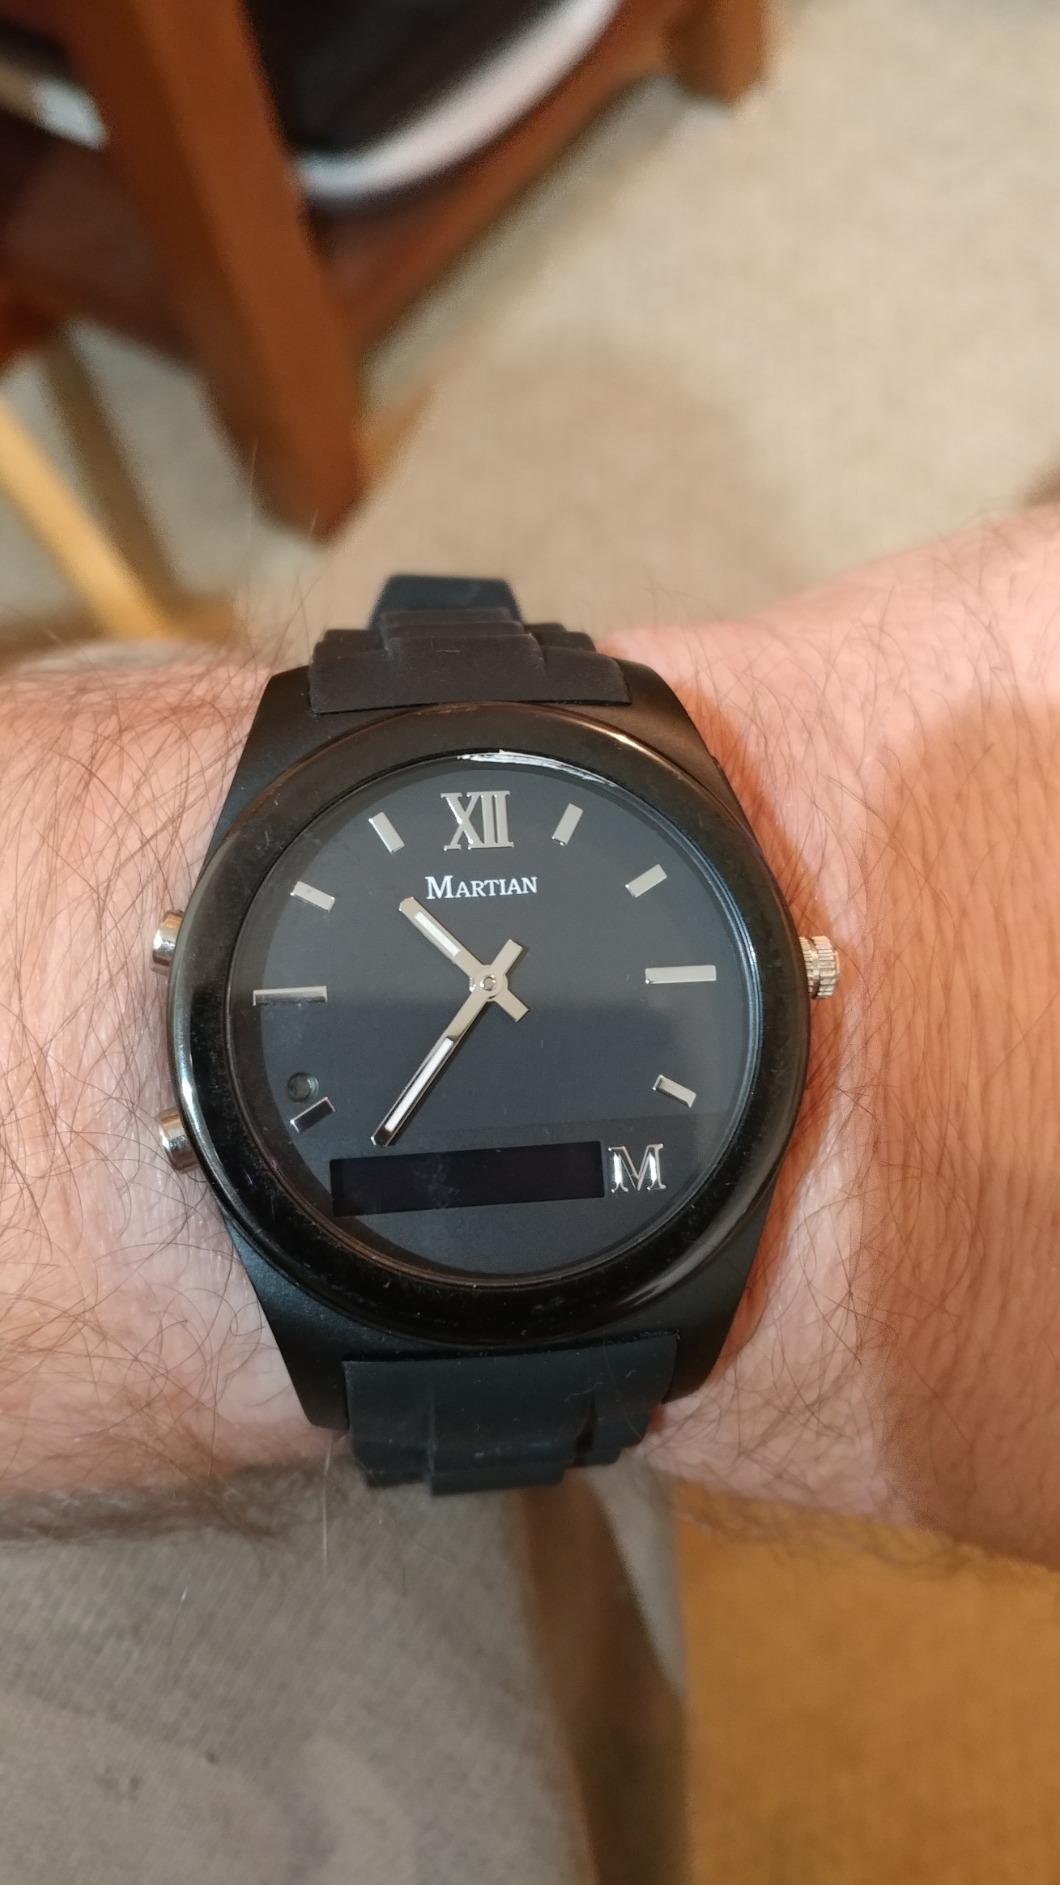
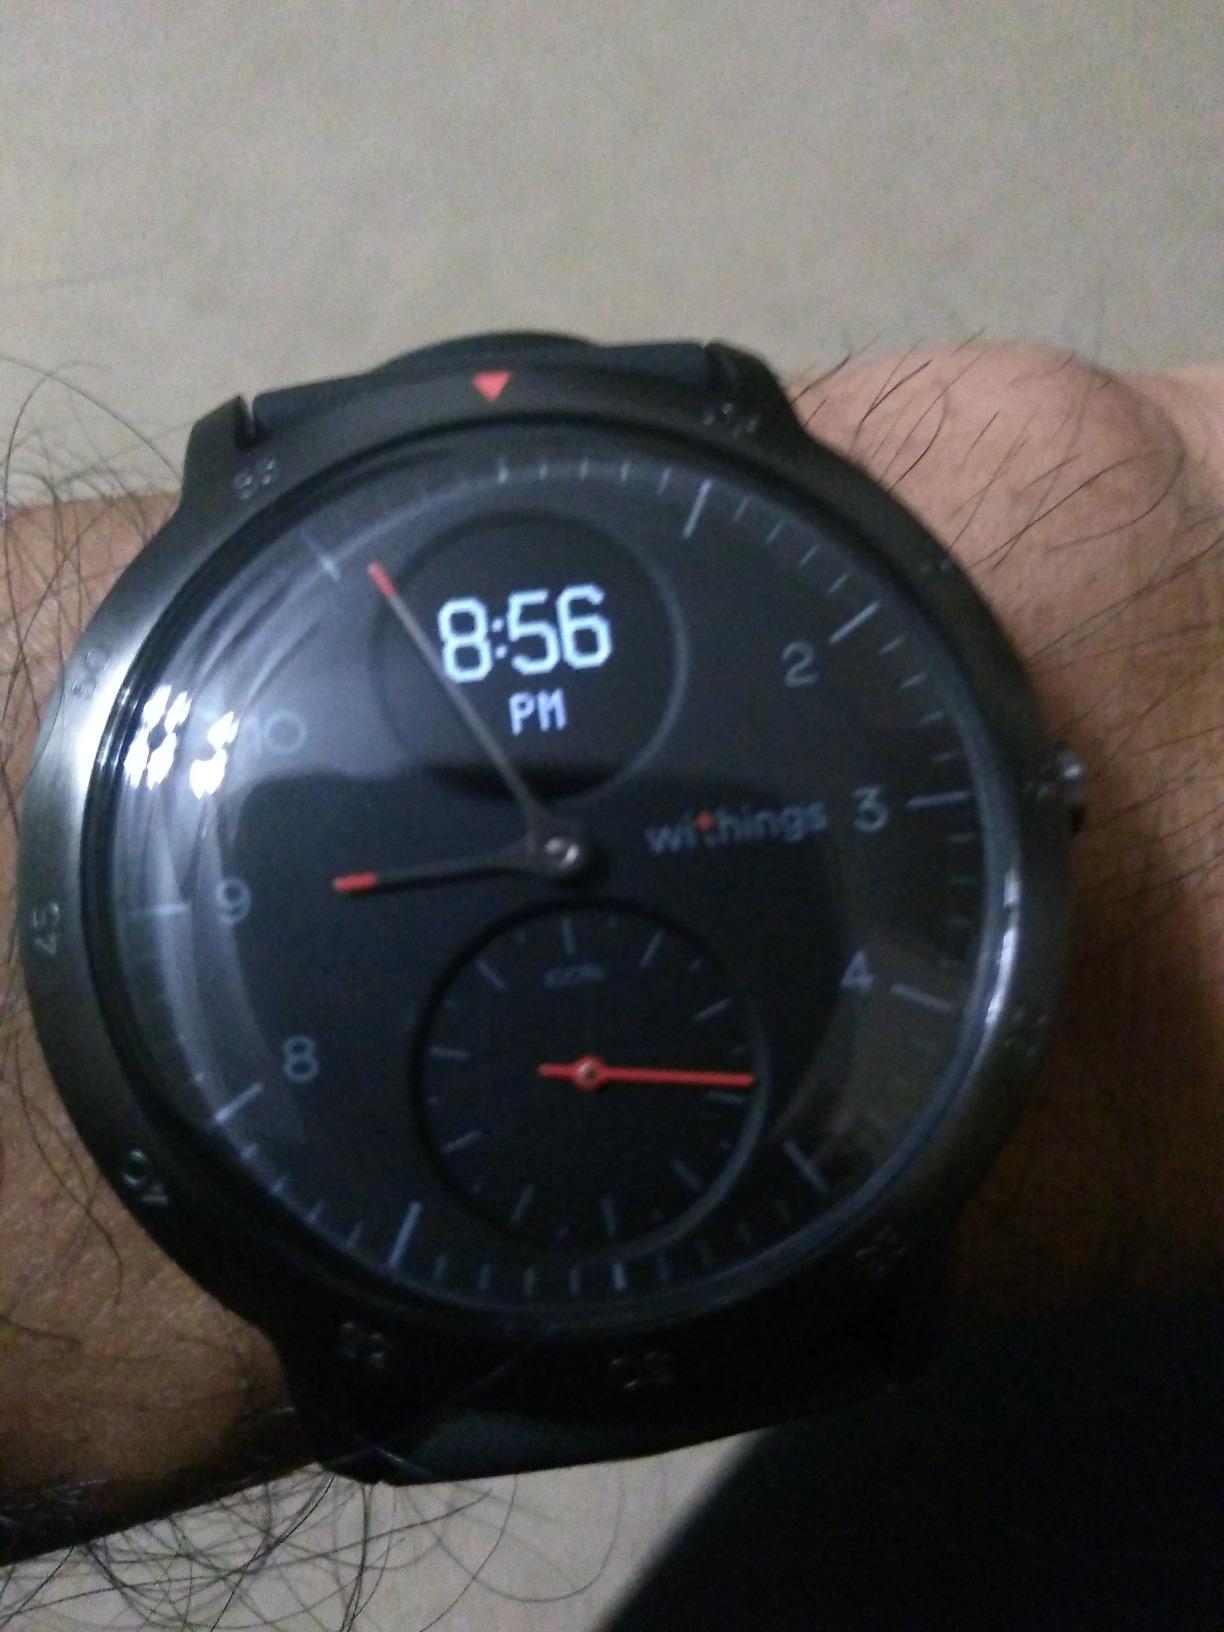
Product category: smartwatch
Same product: no